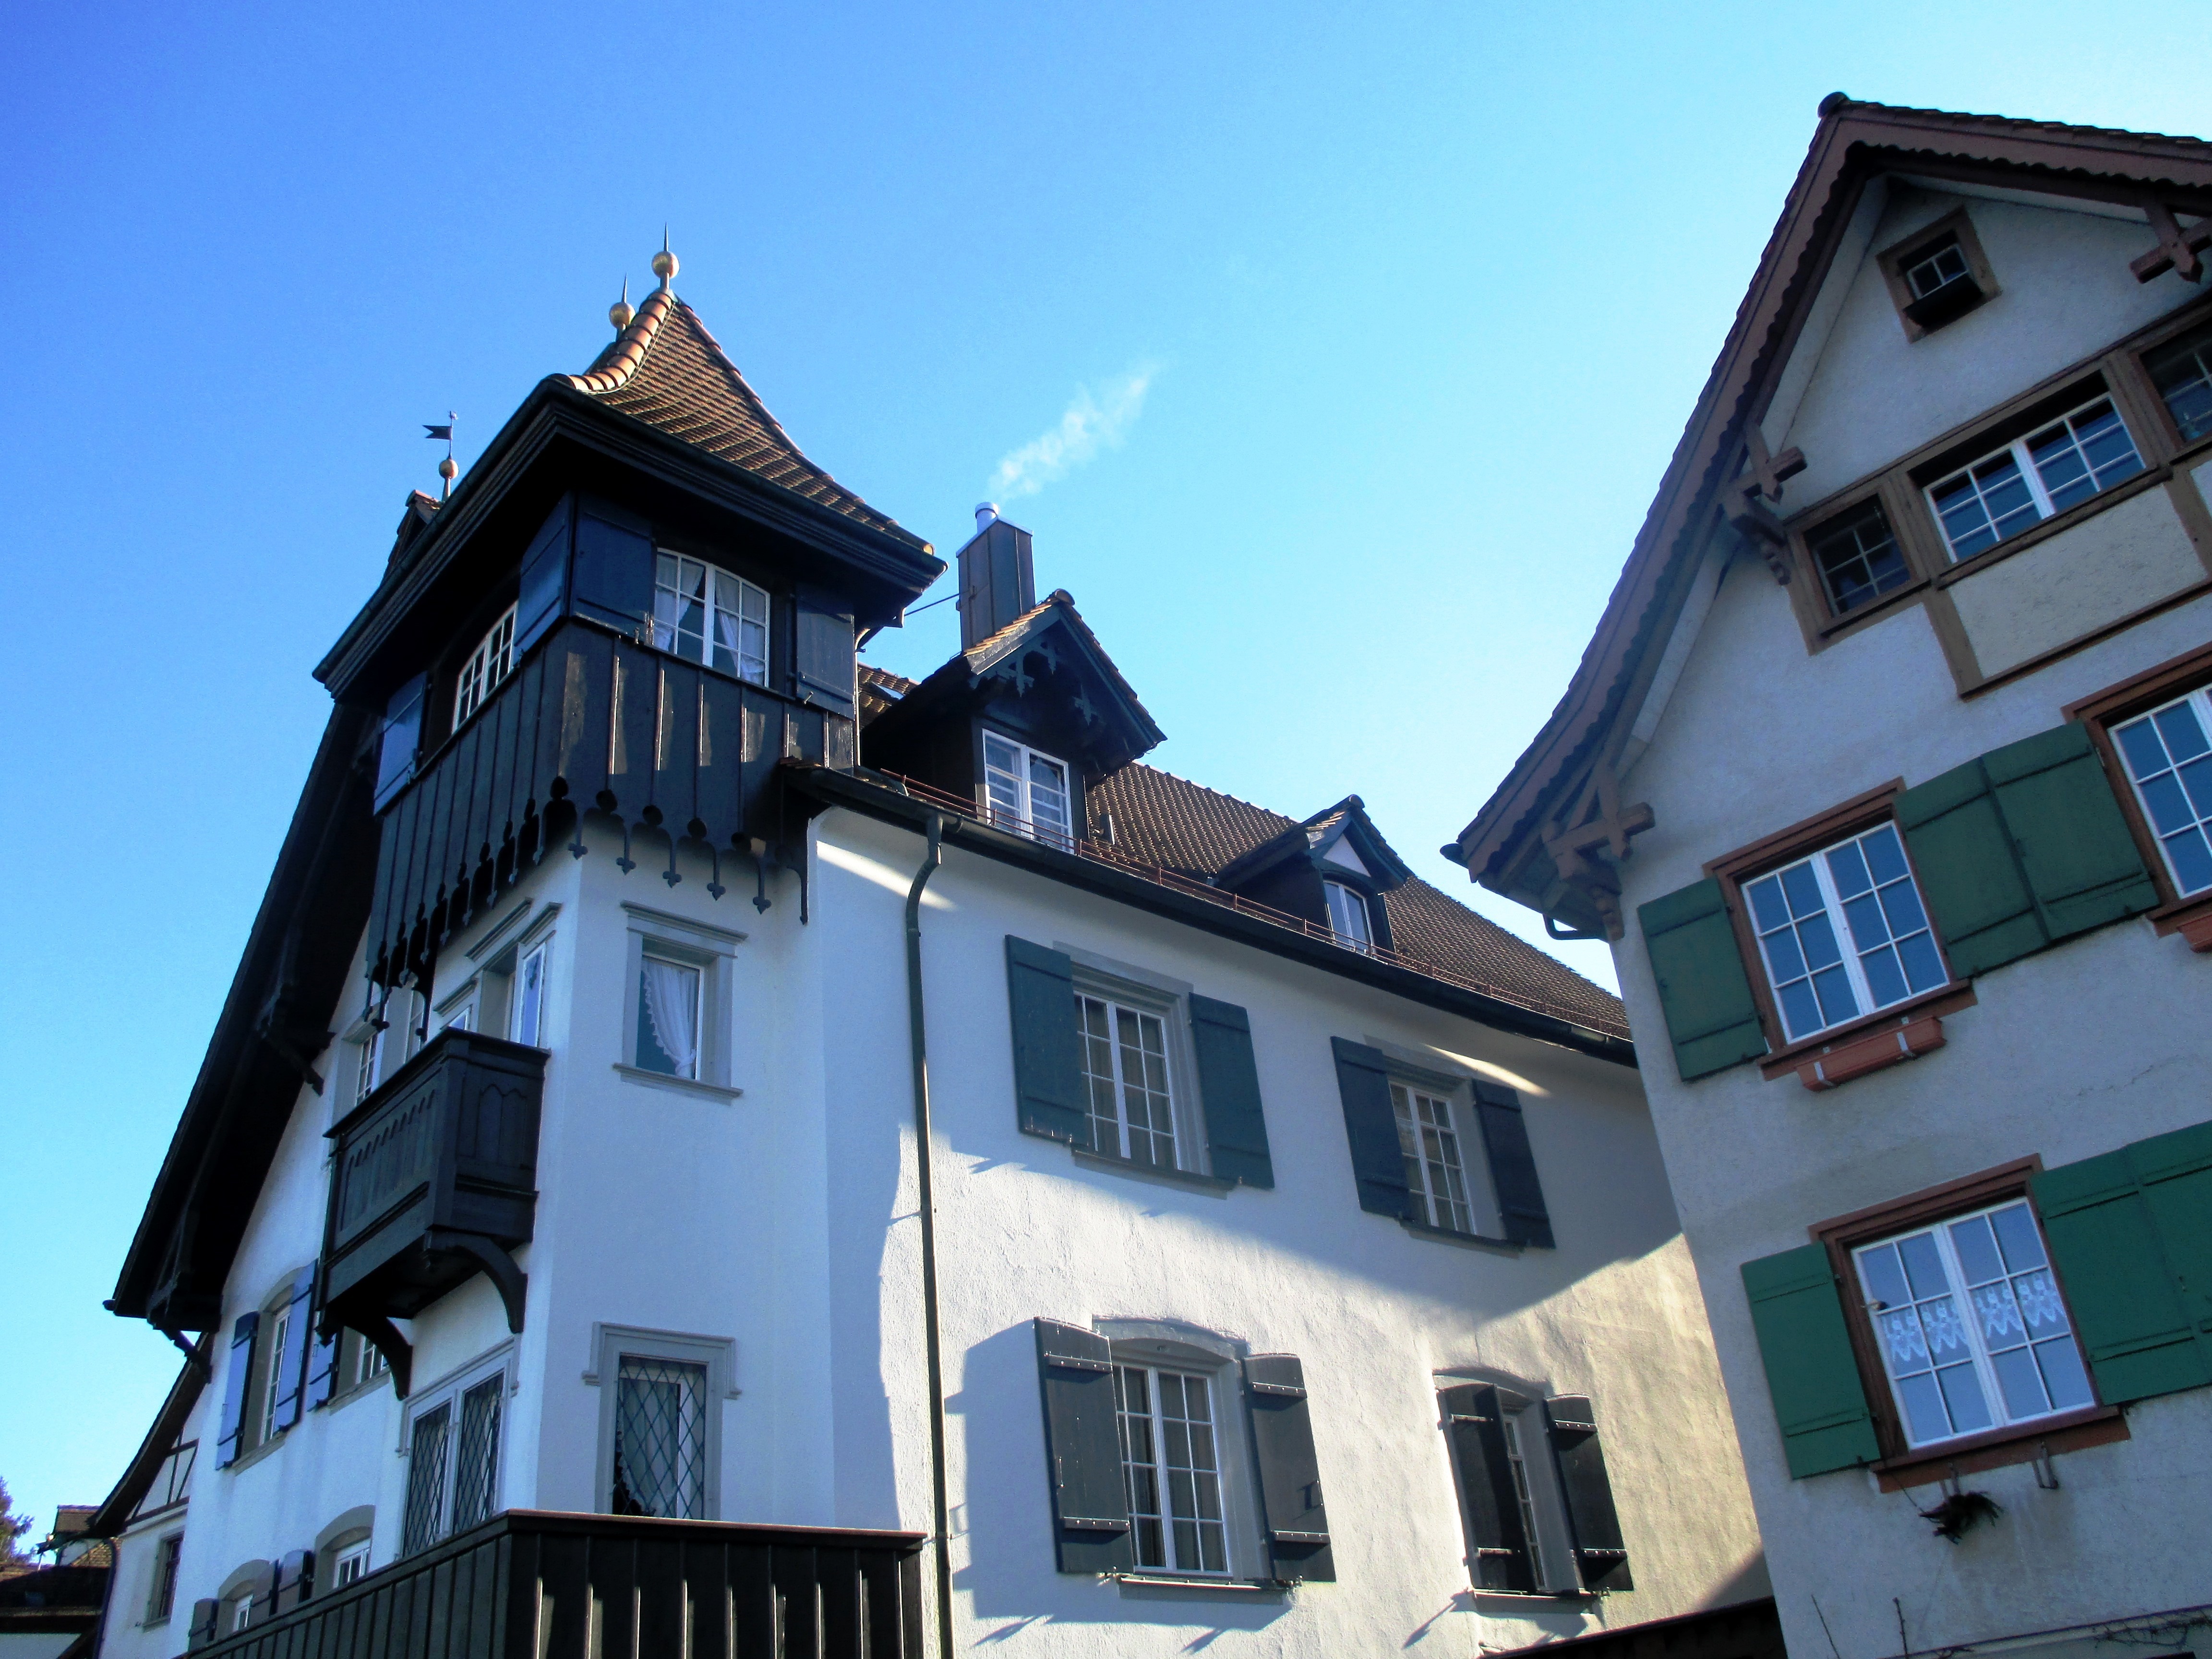
architecture, wood, mansion, house, sunlight, town, roof, building, home, balcony, tower, cottage, facade, property, blue, apartment, homes, switzerland, estate, historically, neighbourhood, thurgau, urban area, gottlieben, residential area, human settlement, place image